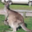
Label: kangaroo